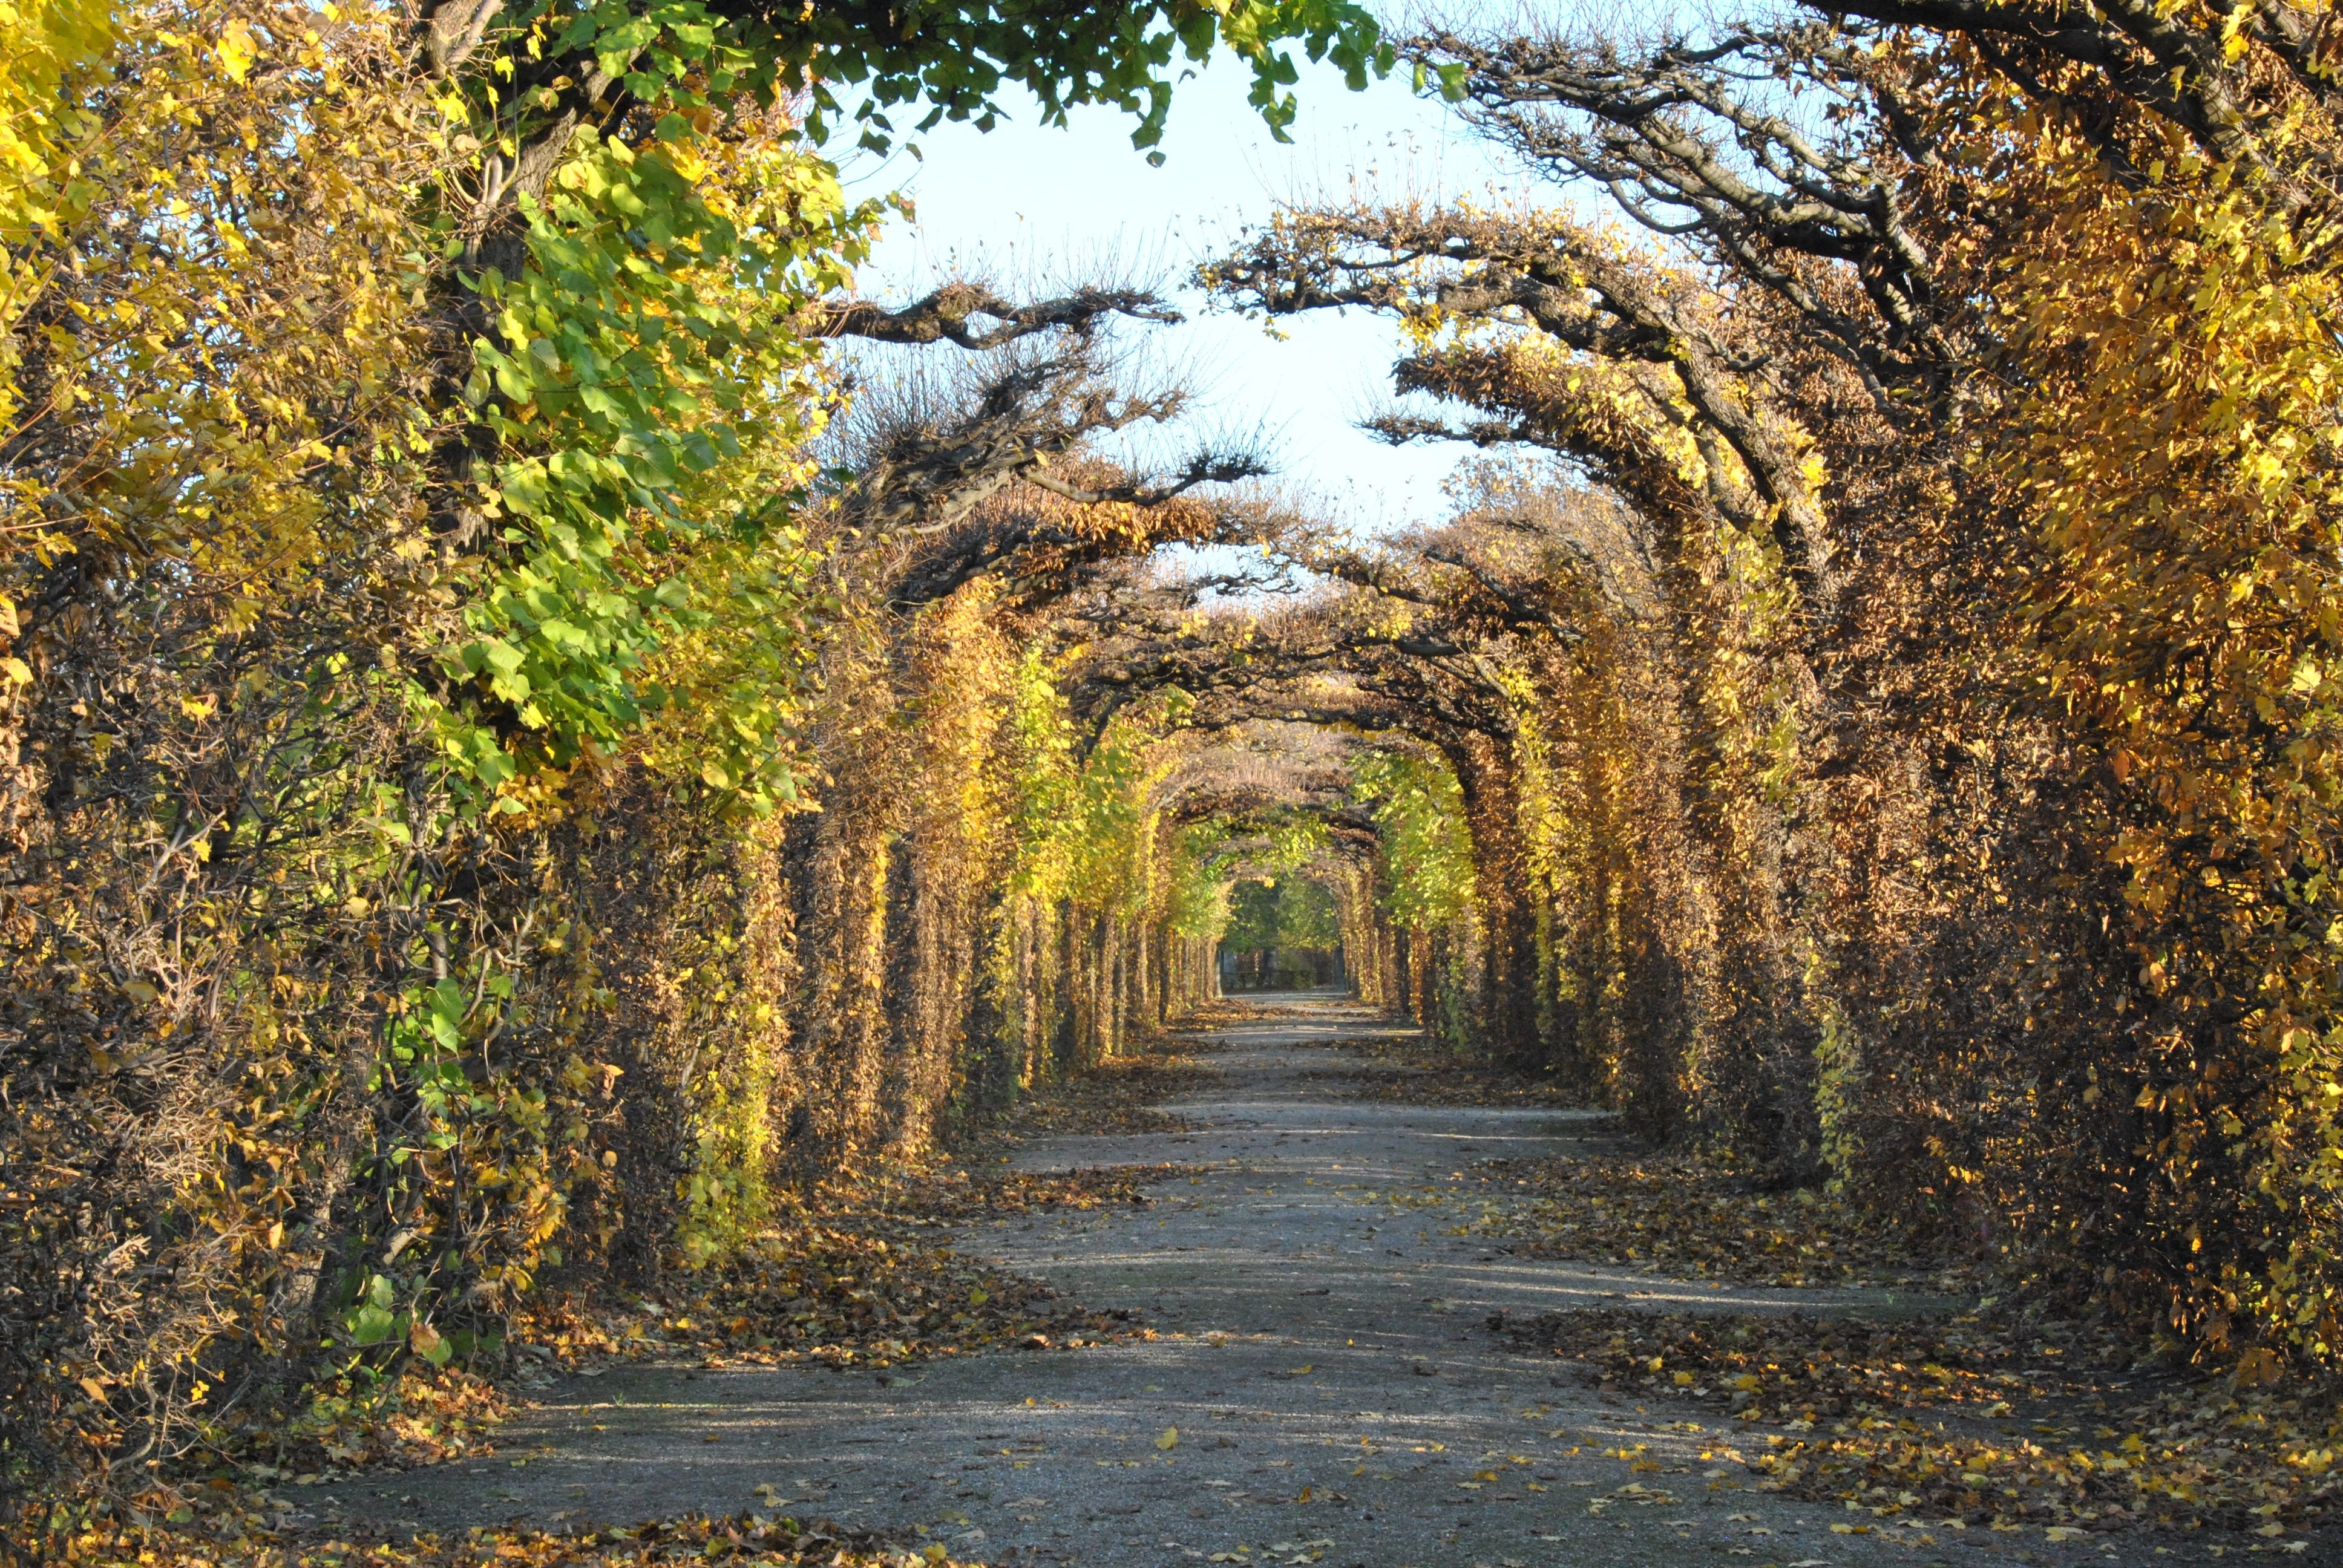
landscape, tree, nature, forest, plant, sunlight, leaf, orange, autumn, botany, season, austria, outdoors, vienna, deciduous, woodland, habitat, october, rural area, woody plant